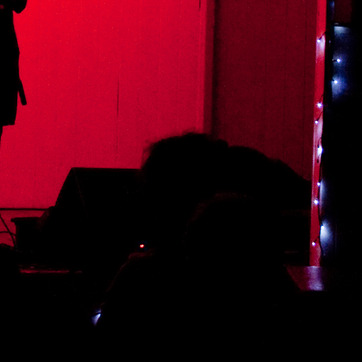
Material: hair